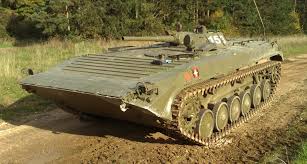
Label: BMP-1